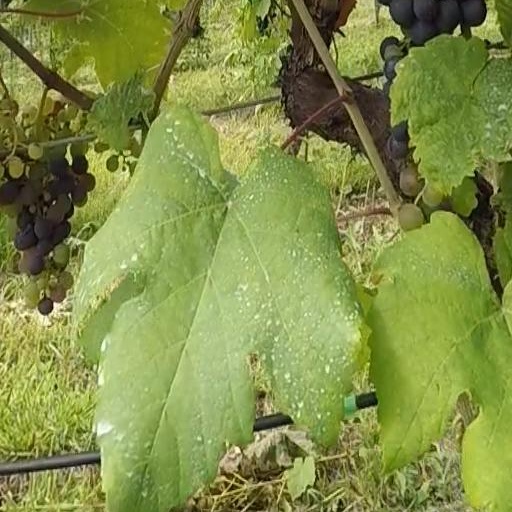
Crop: grape